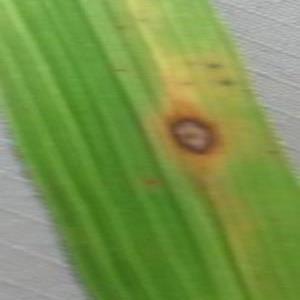
Disease: Brownspot